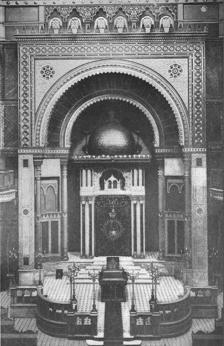
Building: Türkischer Tempel
Country: Austria
Year built: 1887
Former synagogue in Vienna, Austria Türkischer Tempe Interior of the Türkischer Tempel , prior to its destruction Religion Affiliation Judaism (former) Rite Nusach Sefard Ecclesiastical or organizational status Synagogue (1887–1938) Status Destroyed Location Location Zirkusgasse 22, Vienna Country Austria Location of the former synagogue in Austria Geographic coordinates 48°12′57″N 16°23′02″E / 48.21583°N 16.38389°E / 48.21583; 16.38389 Architecture Architect(s) Hugo von Wiedenfeld Type Synagogue architecture Style Islamic architecture Completed 1887 Destroyed 9-10 November 1938 on Kristallnacht Dome (s) One The Türkischer Tempel (English: Turkish Temple ) was a Jewish synagogue , located at Zirkusgasse 22, in Vienna , Austria . It was built specifically for a community of Sephardi Jews , who originally came from Turkey . The synagogue opened in 1887. It was designed in a Turkish, almost Islamic style , with a dome. The building was destroyed during the Kristallnacht in 1938. See also Austria portal Judaism portal History of the Jews in Vienna References